2011 Tour de France

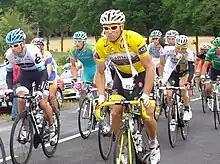
's Thor Hushovd "(pictured in stage eight)" wore the race leader's yellow jersey after his team's win in stage two's team time trial until the end of stage eight.

On 26 January 2010, the race director, Christian Prudhomme, announced that the department of Vendée would host the 2011 edition's opening stage (known as the "Grand Départ"). It was the fifth time Vendée had hosted the "Grand Départ", which consisted of two stages. The entire route was announced by the ASO on 19 October 2010 at the official presentation at the Palais des Congrès in Paris. The route was thought to suit climbing specialists, with Prudhomme saying "We wanted a balanced route. We tried to keep the suspense for the Alps but also to have a big battle as early as the Pyrenees,". To celebrate the centenary of the introduction of the Alps into the Tour it featured two of its most famous climbs, the Col du Galibier and Alpe d'Huez, with the Galibier climbed twice.